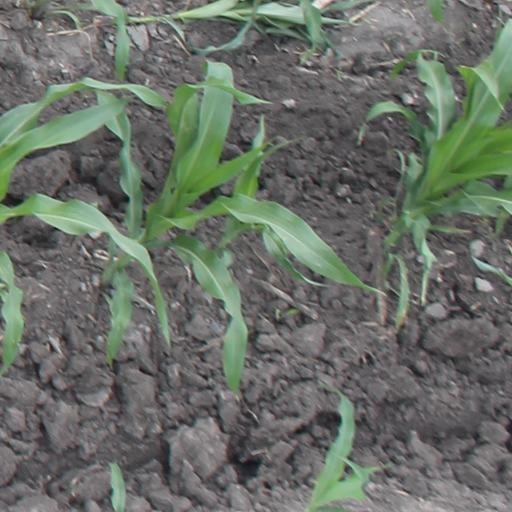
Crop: maize; corn